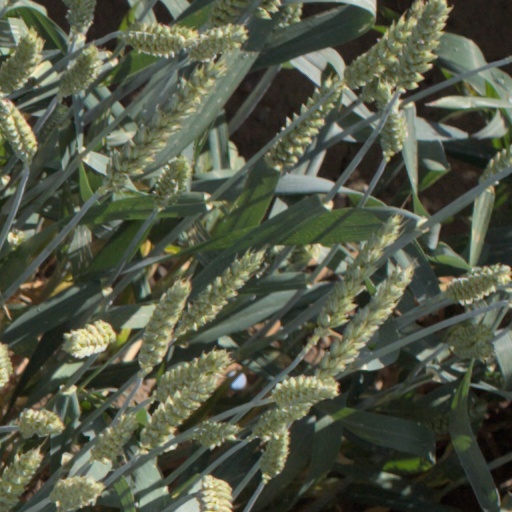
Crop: wheat